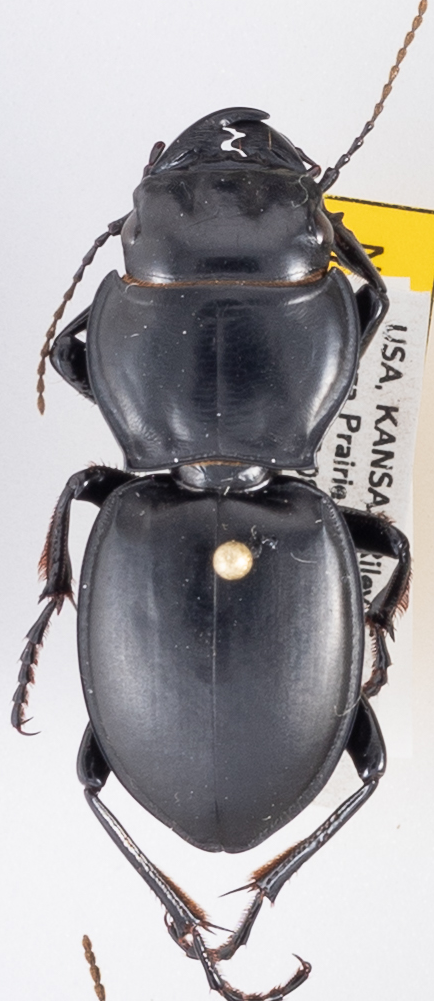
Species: Pasimachus californicus
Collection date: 2018-06-04
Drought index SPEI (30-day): -1.69
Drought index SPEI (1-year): -1.28
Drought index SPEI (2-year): -0.71